White armour

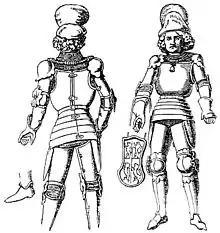
An early type of alwyte armour; note that it opens from the back like a brigandine, so it could be considered as a late type of transitional armour

White armour, or "alwyte armour", was a form of plate armour worn in the Late Middle Ages characterized by full-body steel plate without a surcoat. Around 1420 the surcoat, or "coat of arms" as it was known in England, began to disappear, in favour of uncovered plate. Areas not covered by plate were protected by mail sewn to the gambeson underneath.